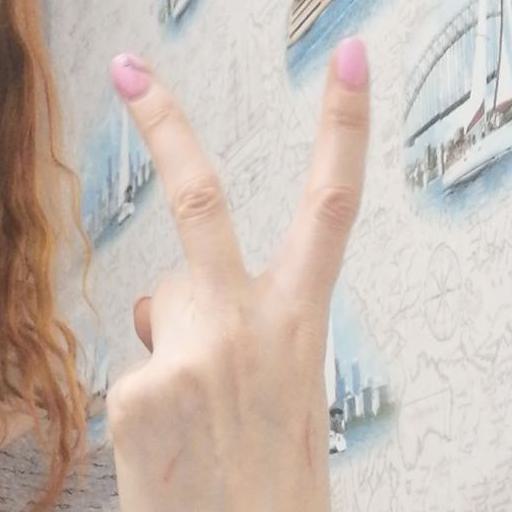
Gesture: peace_inverted